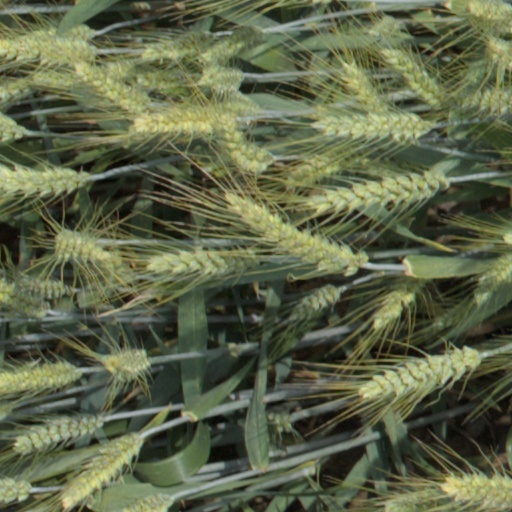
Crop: wheat